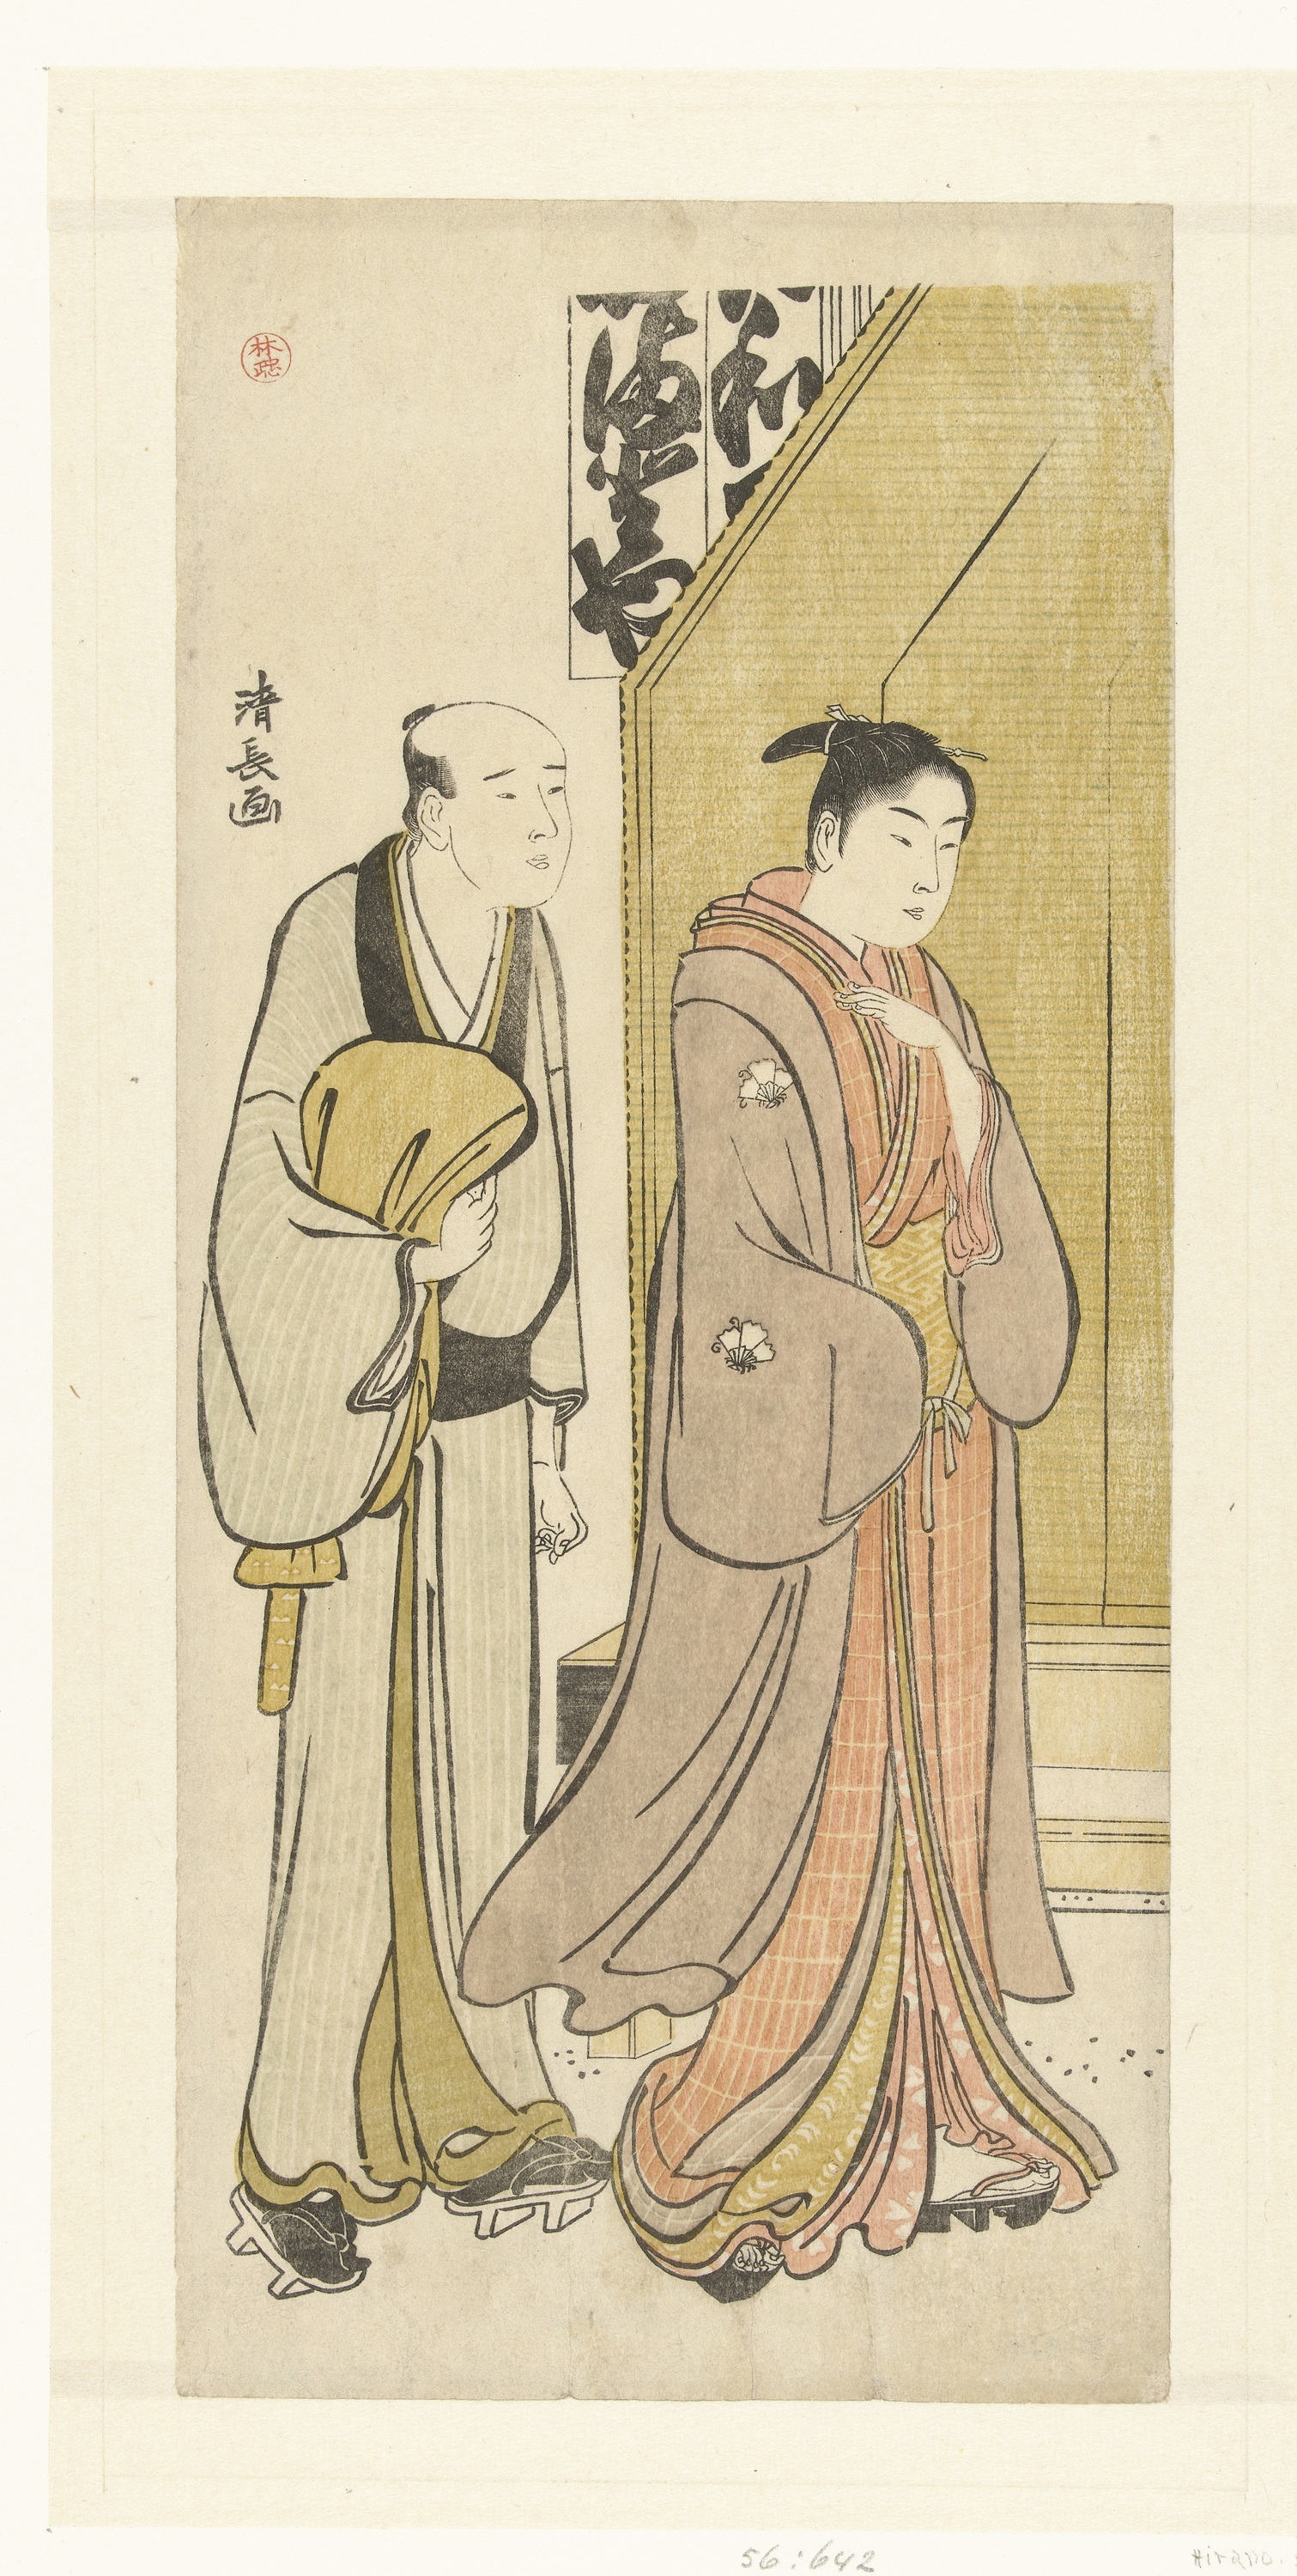
creative, woman, pattern, museum, historic, artwork, painting, art, sketch, drawing, illustration, japanese, picture, style, costume design